Vitaly Petrov (athletics)

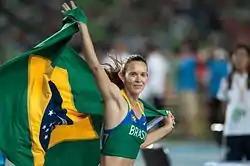
Brazilian pole vaulter Fabiana Murer, became the World Champion under Petrov's coaching.

Vitaly Petrov was the first coach of the Ukrainian Sergey Bubka, which he took in technique foster care in 1974, when Bubka was just eleven years old. The relationship was broken on June 16, 1990 after 16 years of collaboration. He has also coached the Italian Giuseppe Gibilisco (2003-2007 and 2011) and the Russian Yelena Isinbayeva (2005-2010). He was main coach of the "Pole vault Centre" in Formia, Italy.